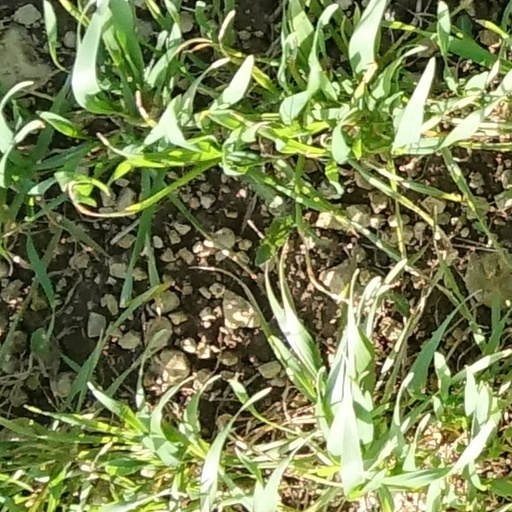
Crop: wheat